Romanian literature

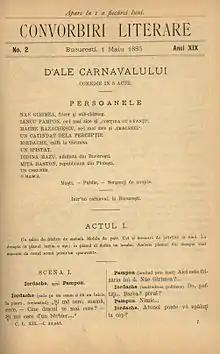
First Page of "Convorbiri Literare" 1 May 1885

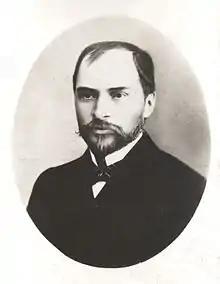
George Coșbuc

In the 1800s, the revolutionary ideas of nationalism spreading in Europe were also circulating among Romanians who desired national independence from the Ottoman Empire. These nationalistic attitudes led to the revolutions of 1821 and 1848. These ideas were mainly propagated by Mihail Kogălniceanu's publication, Dacia Literară, which was adapting French Romanticism to Romanian writing with the purpose of creating an original national literature.